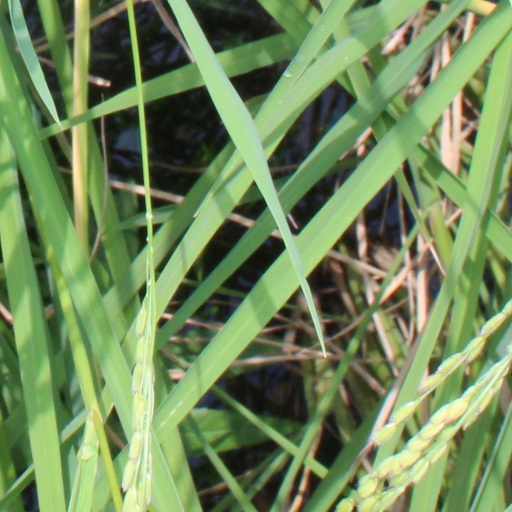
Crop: rice